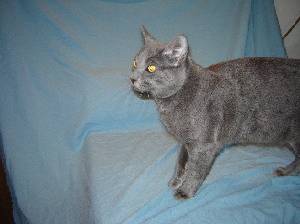
Label: cat